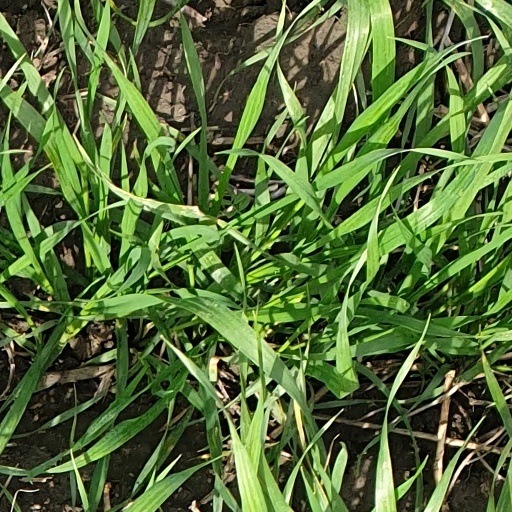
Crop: wheat